Southwold Railway

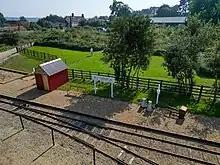
Recreated Blythburgh Station on the exact site of the original

The railway closed on 11 April 1929 and the LNER instituted a bus service between Halesworth and Southwold as a replacement. In 1940 Southwold Council recommended to the Minister of Supply that the railway's assets should be confiscated for conversion into munitions. The town clerk was receiver for the Southwold Railway Company, but was unable to sell the property without consent of the High Court and an Act of Parliament.